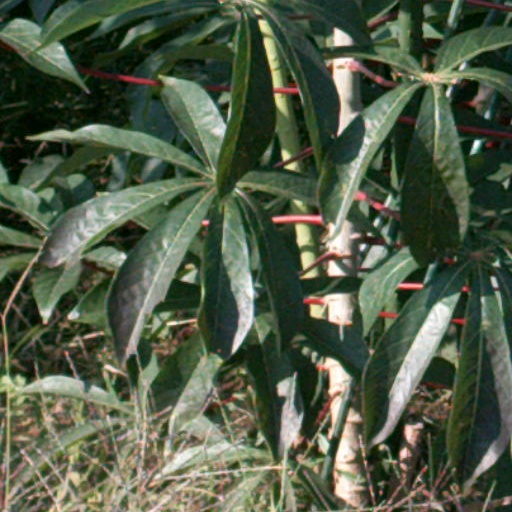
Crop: cassava